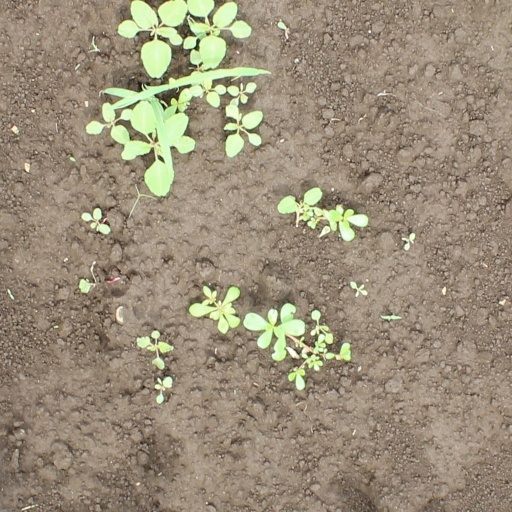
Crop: soybean